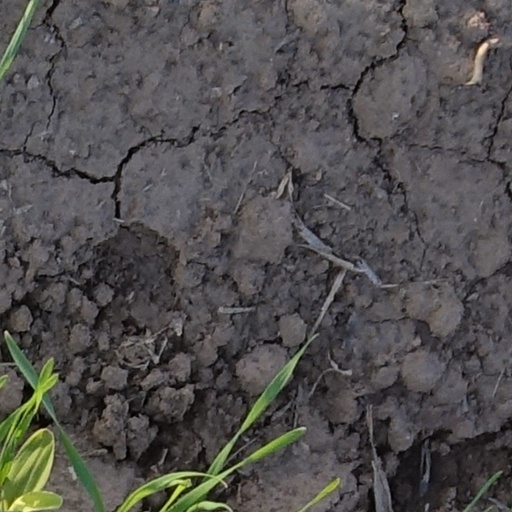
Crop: wheat